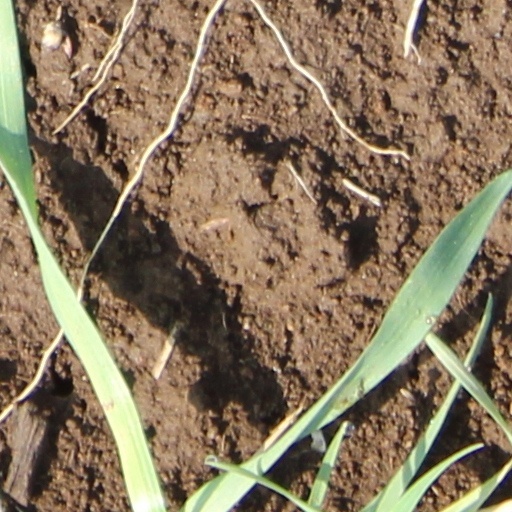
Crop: wheat